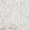
Surface type: concrete